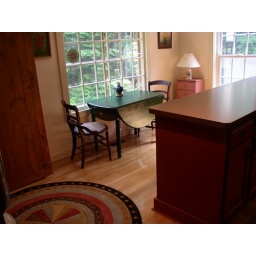
Small table by window